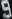
Number: 9